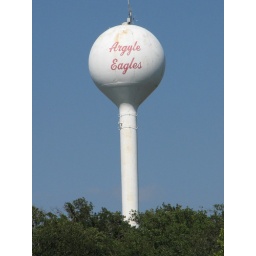
Taken AUG 13, 2008 in Argyle, TX . East water tower